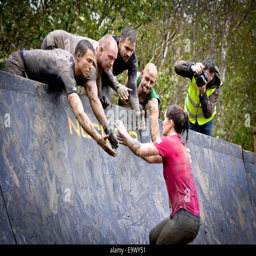
participants battle against obstacles and mud in the event